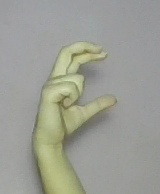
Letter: thal